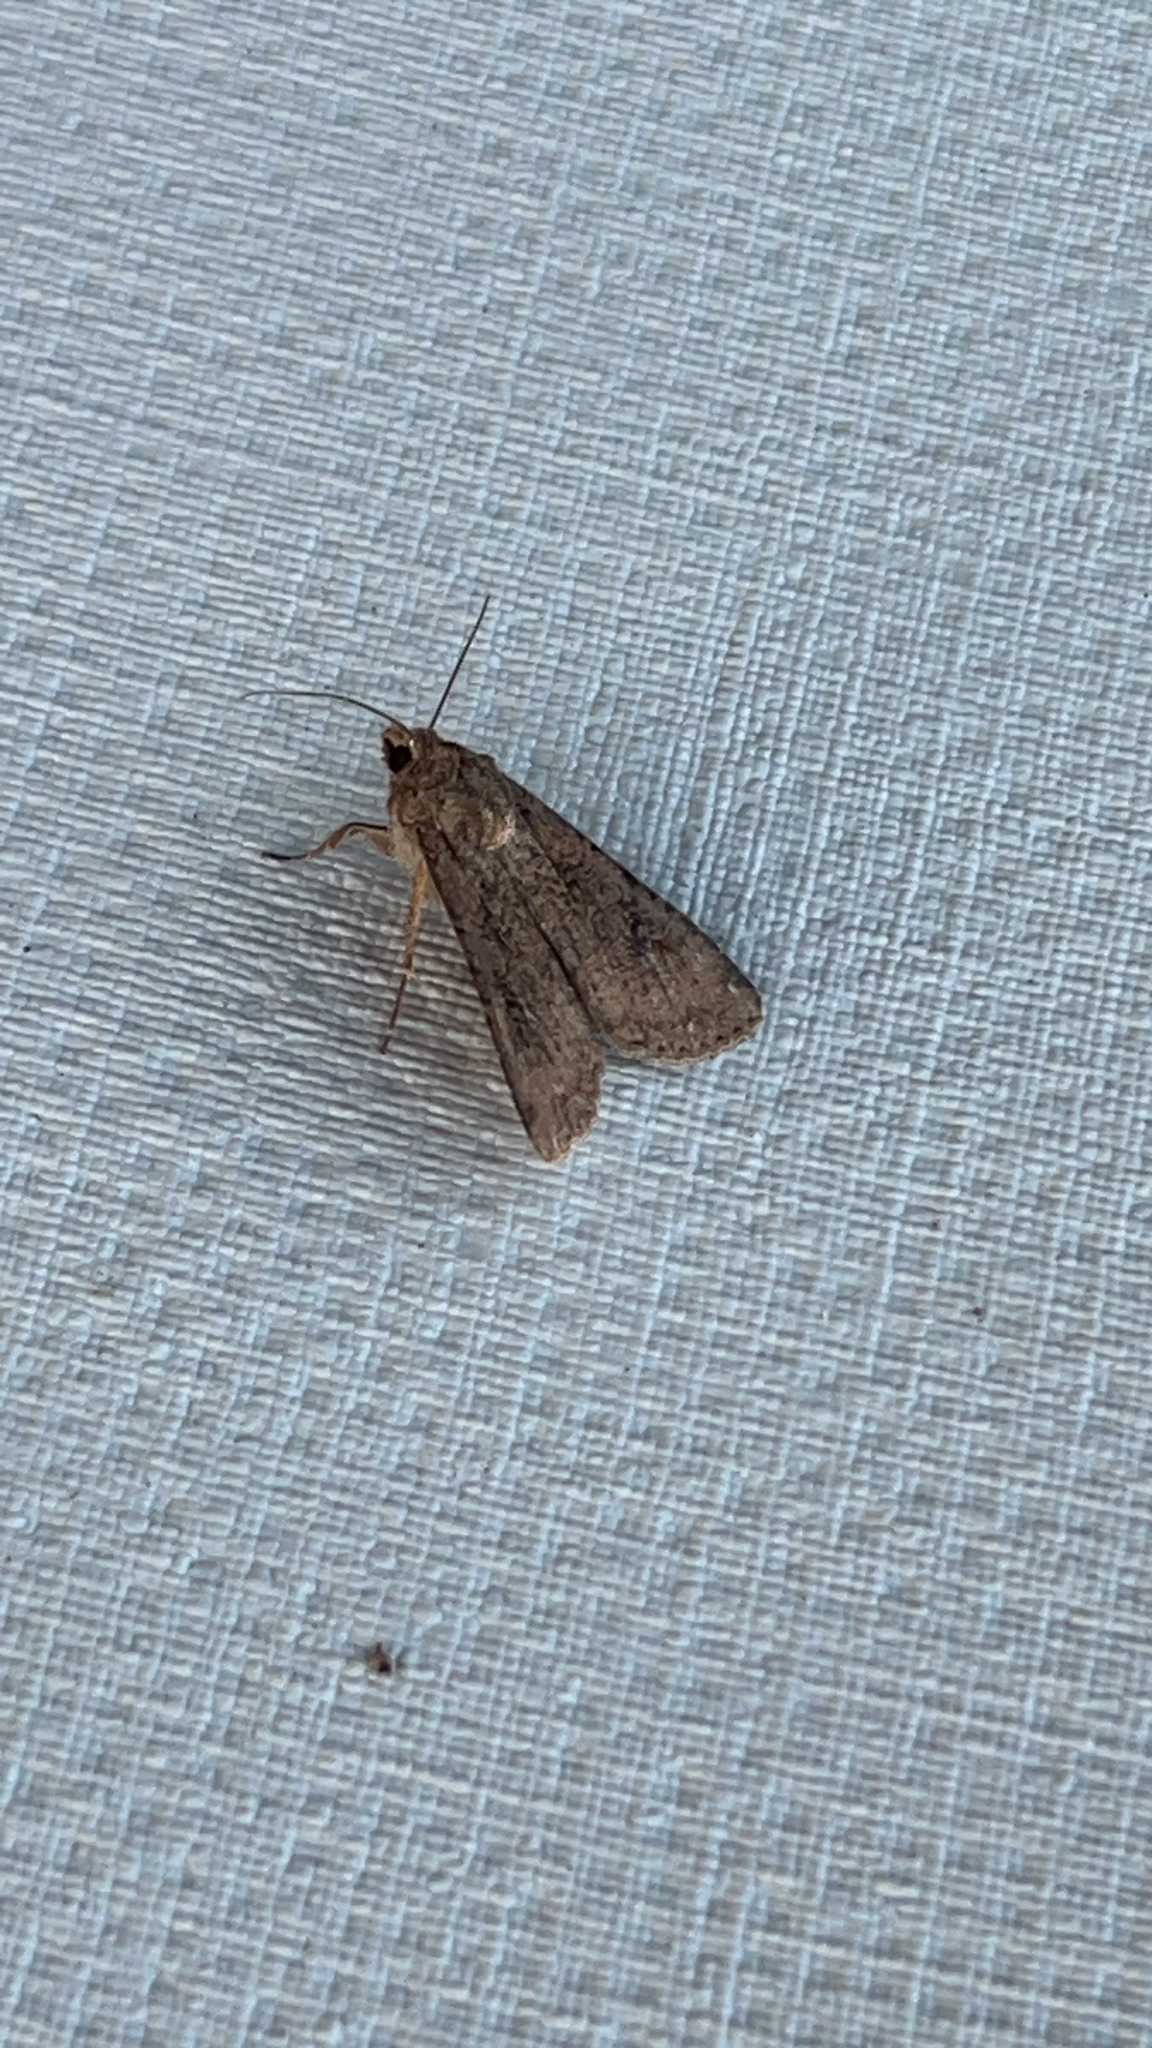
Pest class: cutworms